Upper North Fork Feather River Project

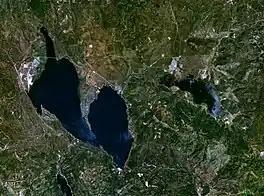
Satellite view of Lake Almanor (center left); Butt Valley Reservoir is partly visible at bottom left. The large body of water at right is Mountain Meadows Reservoir, part of PG&E's separate Hamilton Branch Project.

The Upper North Fork Feather River Project is a hydroelectric scheme in the Sierra Nevada of California, within Lassen and Plumas Counties. The project consists of three dams, five power plants, and multiple conduits and tunnels in the headwaters of the North Fork Feather River, a major tributary of the Feather—Sacramento River systems. The total installed capacity is 362.3 megawatts (MW), producing an annual average of 1,171.9 gigawatt hours (GWh). The project is also contracted for the delivery of irrigation water between March 31 and October 31 of each year. The project is owned and operated by Pacific Gas and Electric Company.